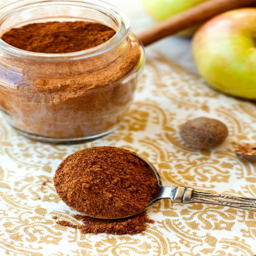
save some money this fall by making this recipe .